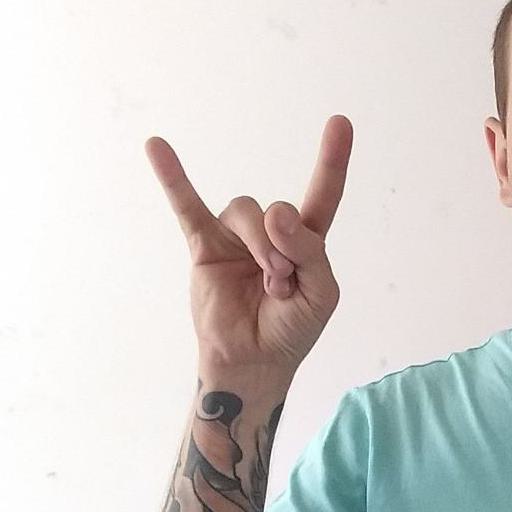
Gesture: rock